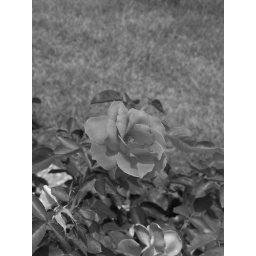
red flower taken in black & white